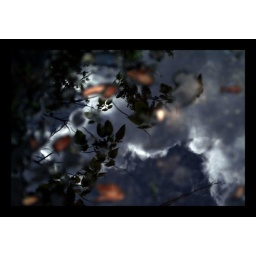
Random puddle, offers clear view of clouds, the tree branches above and the dead leaves in the puddle.